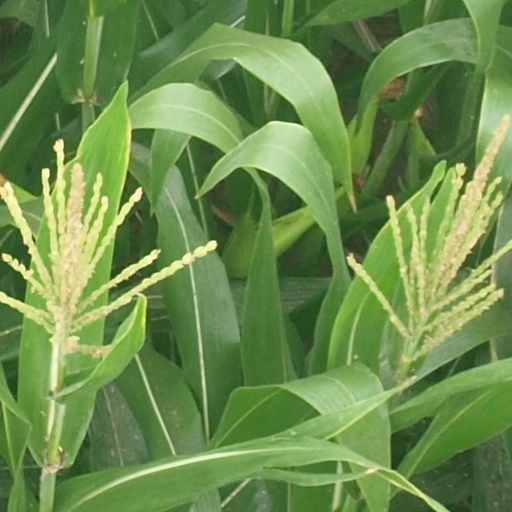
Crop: maize; corn